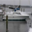
Label: ship